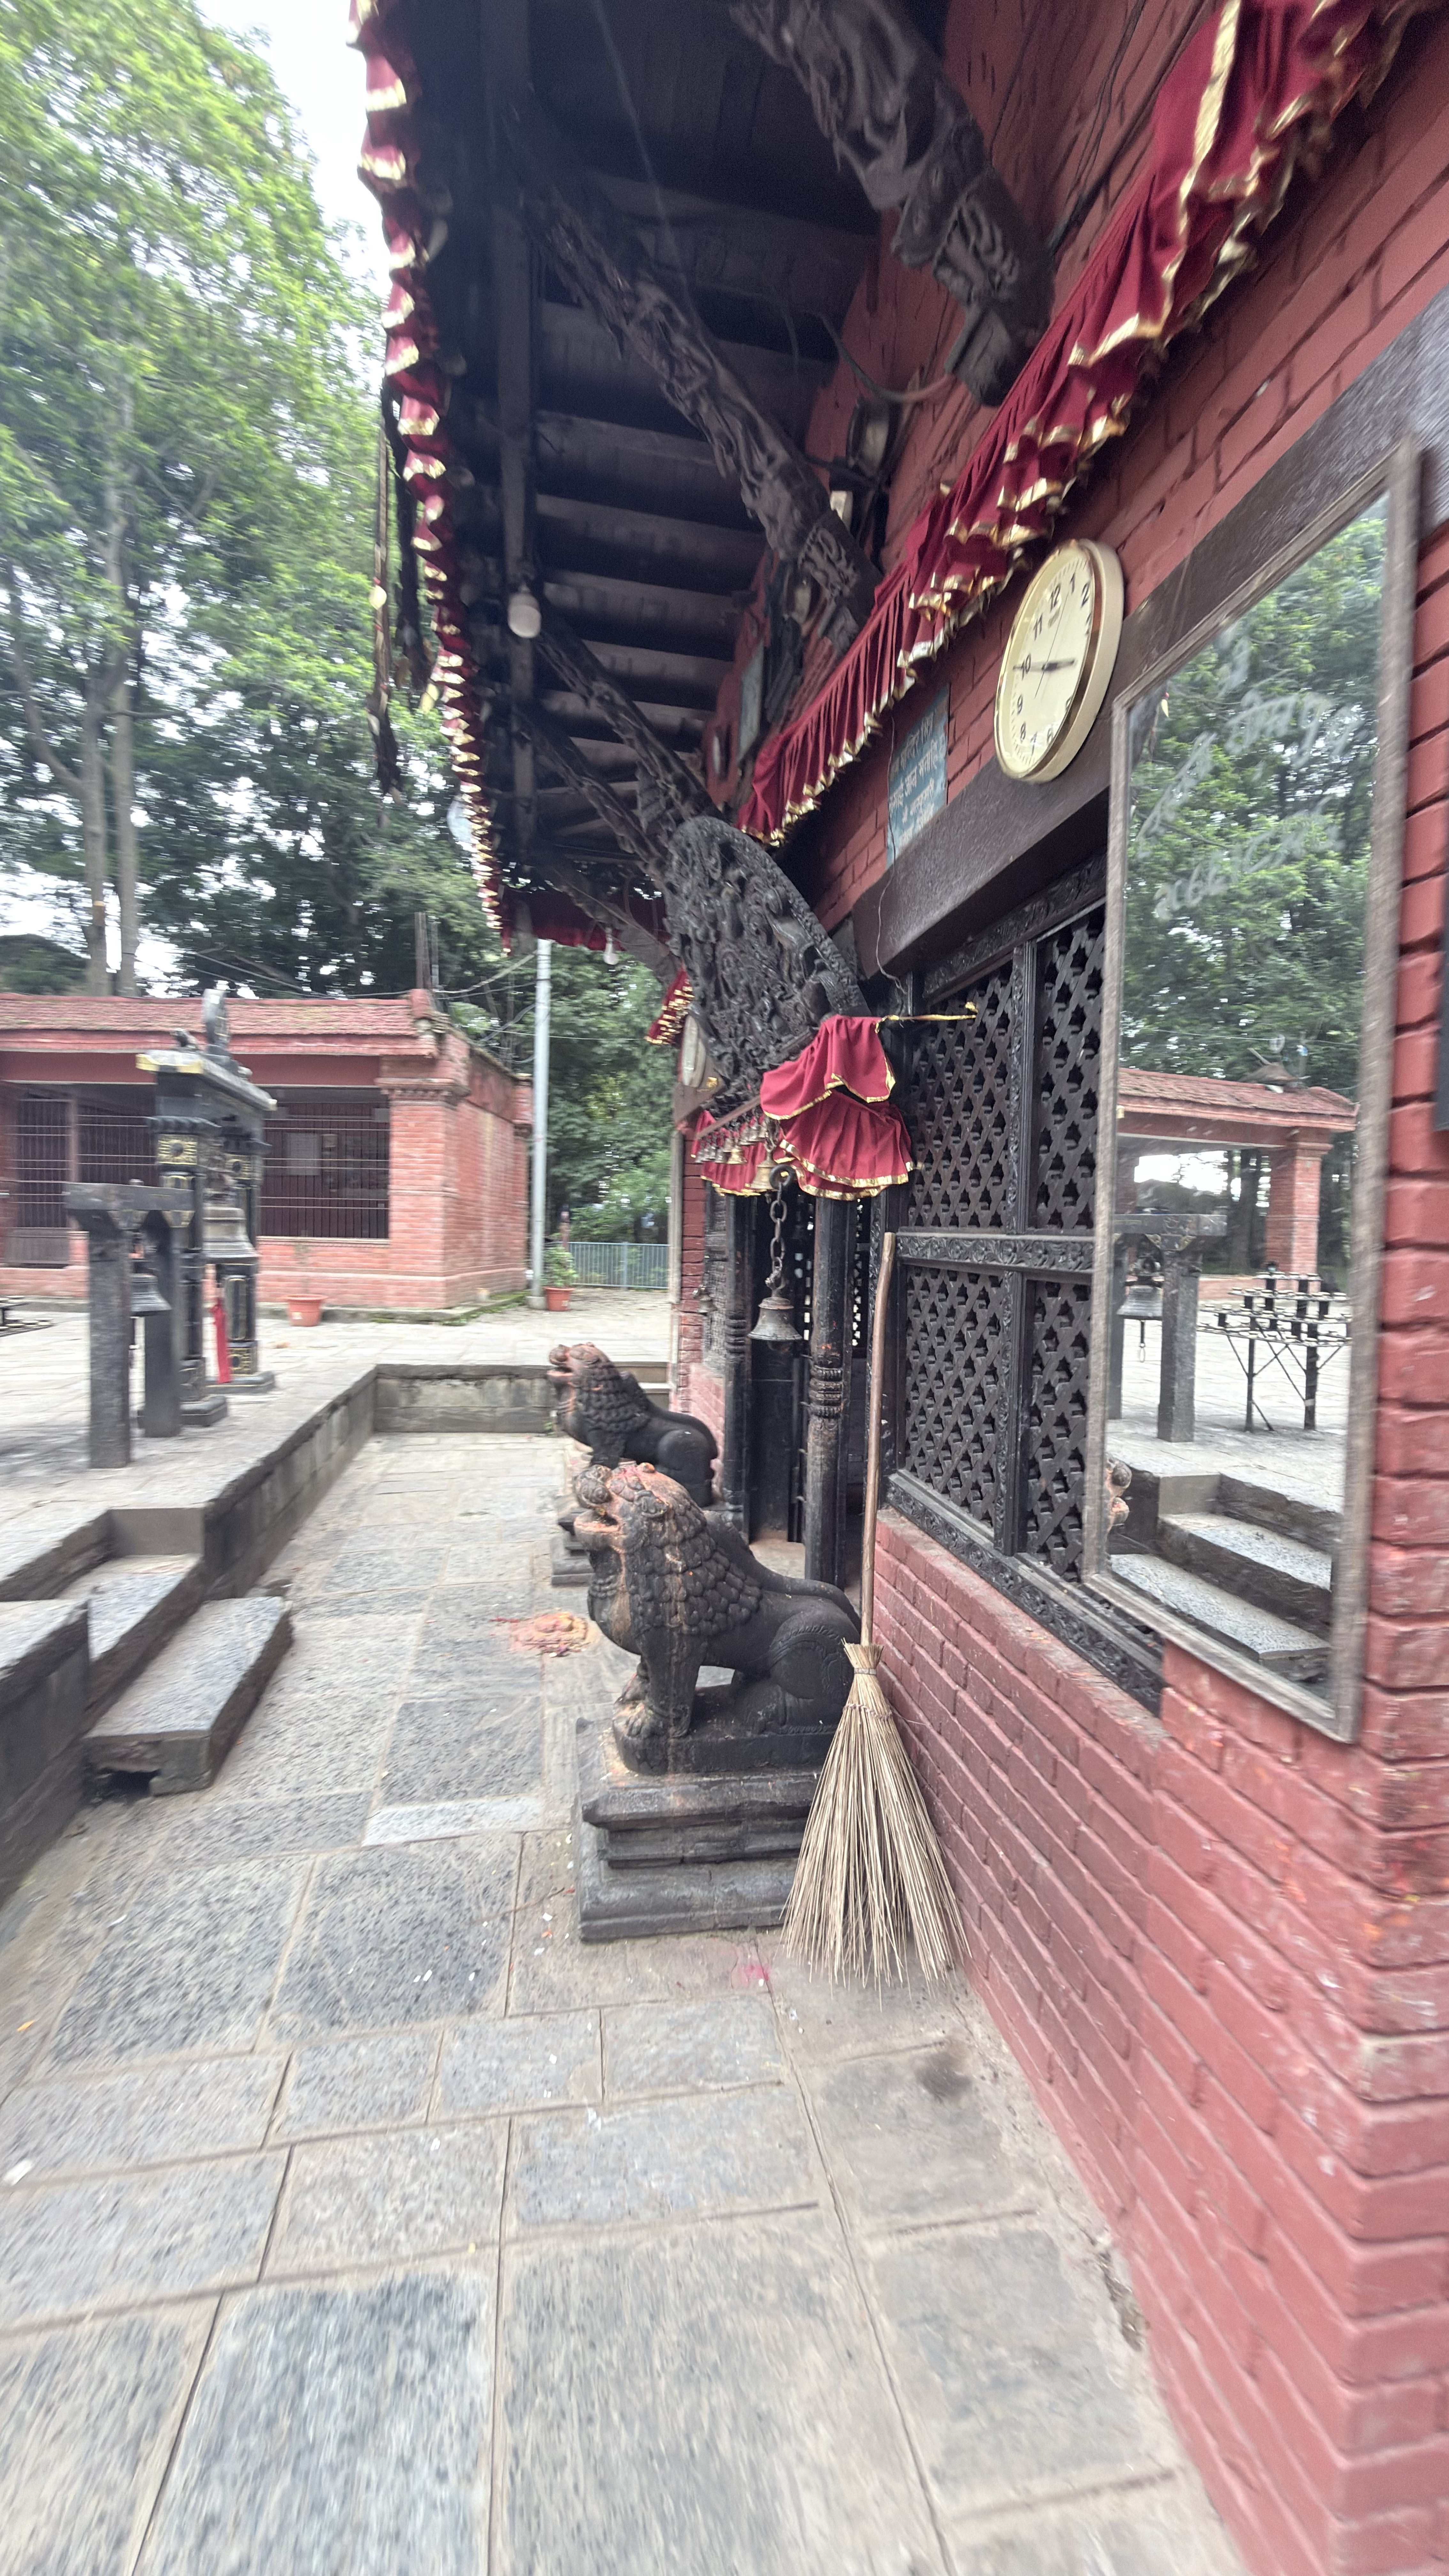
Heritage site: Balkumari_Temple